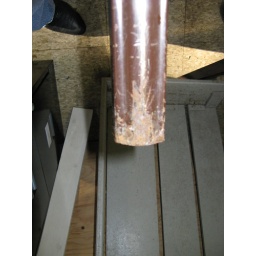
The bed must have sat in water or something at one point